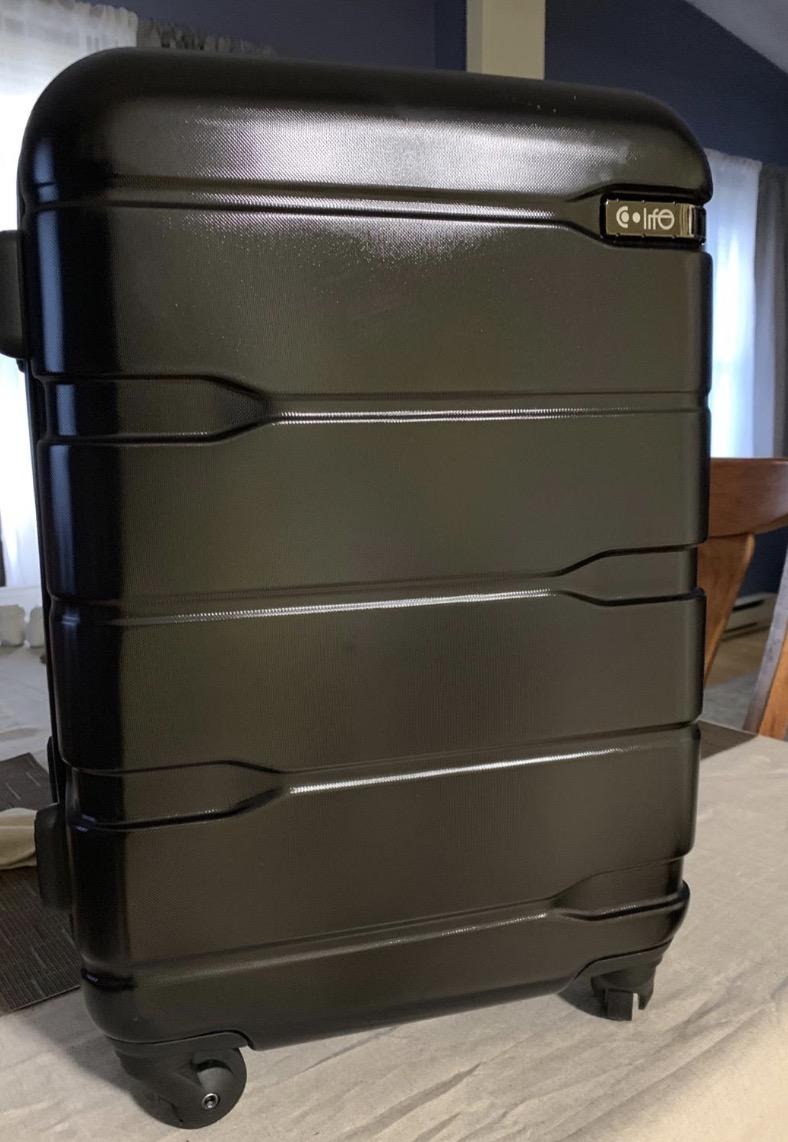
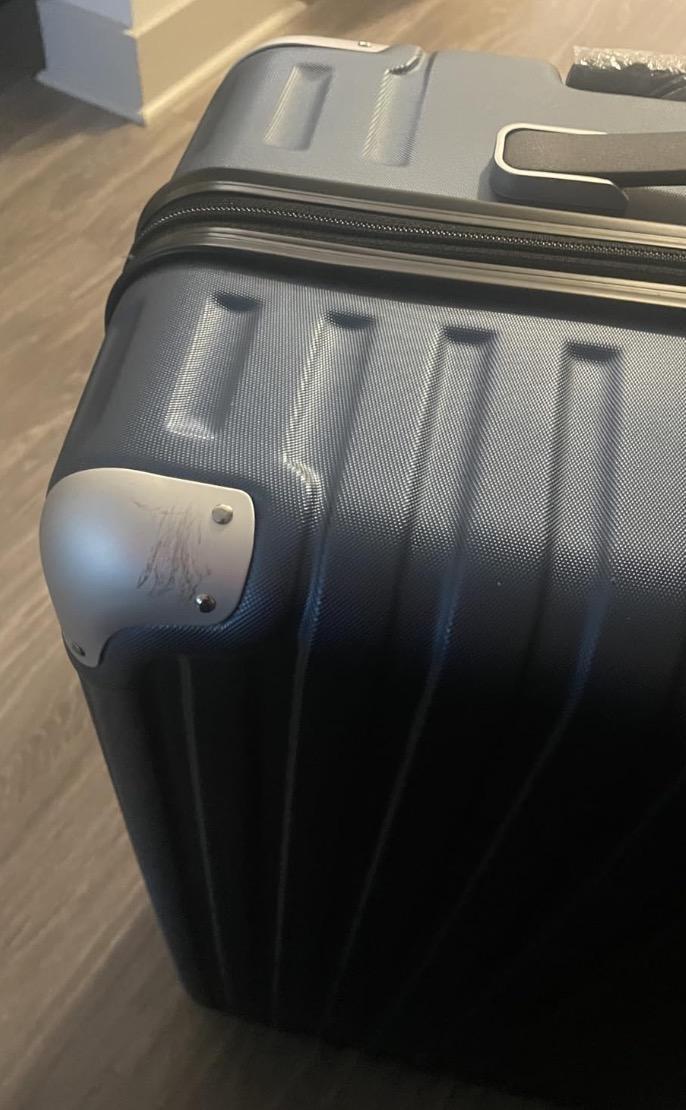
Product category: items_tea
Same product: no